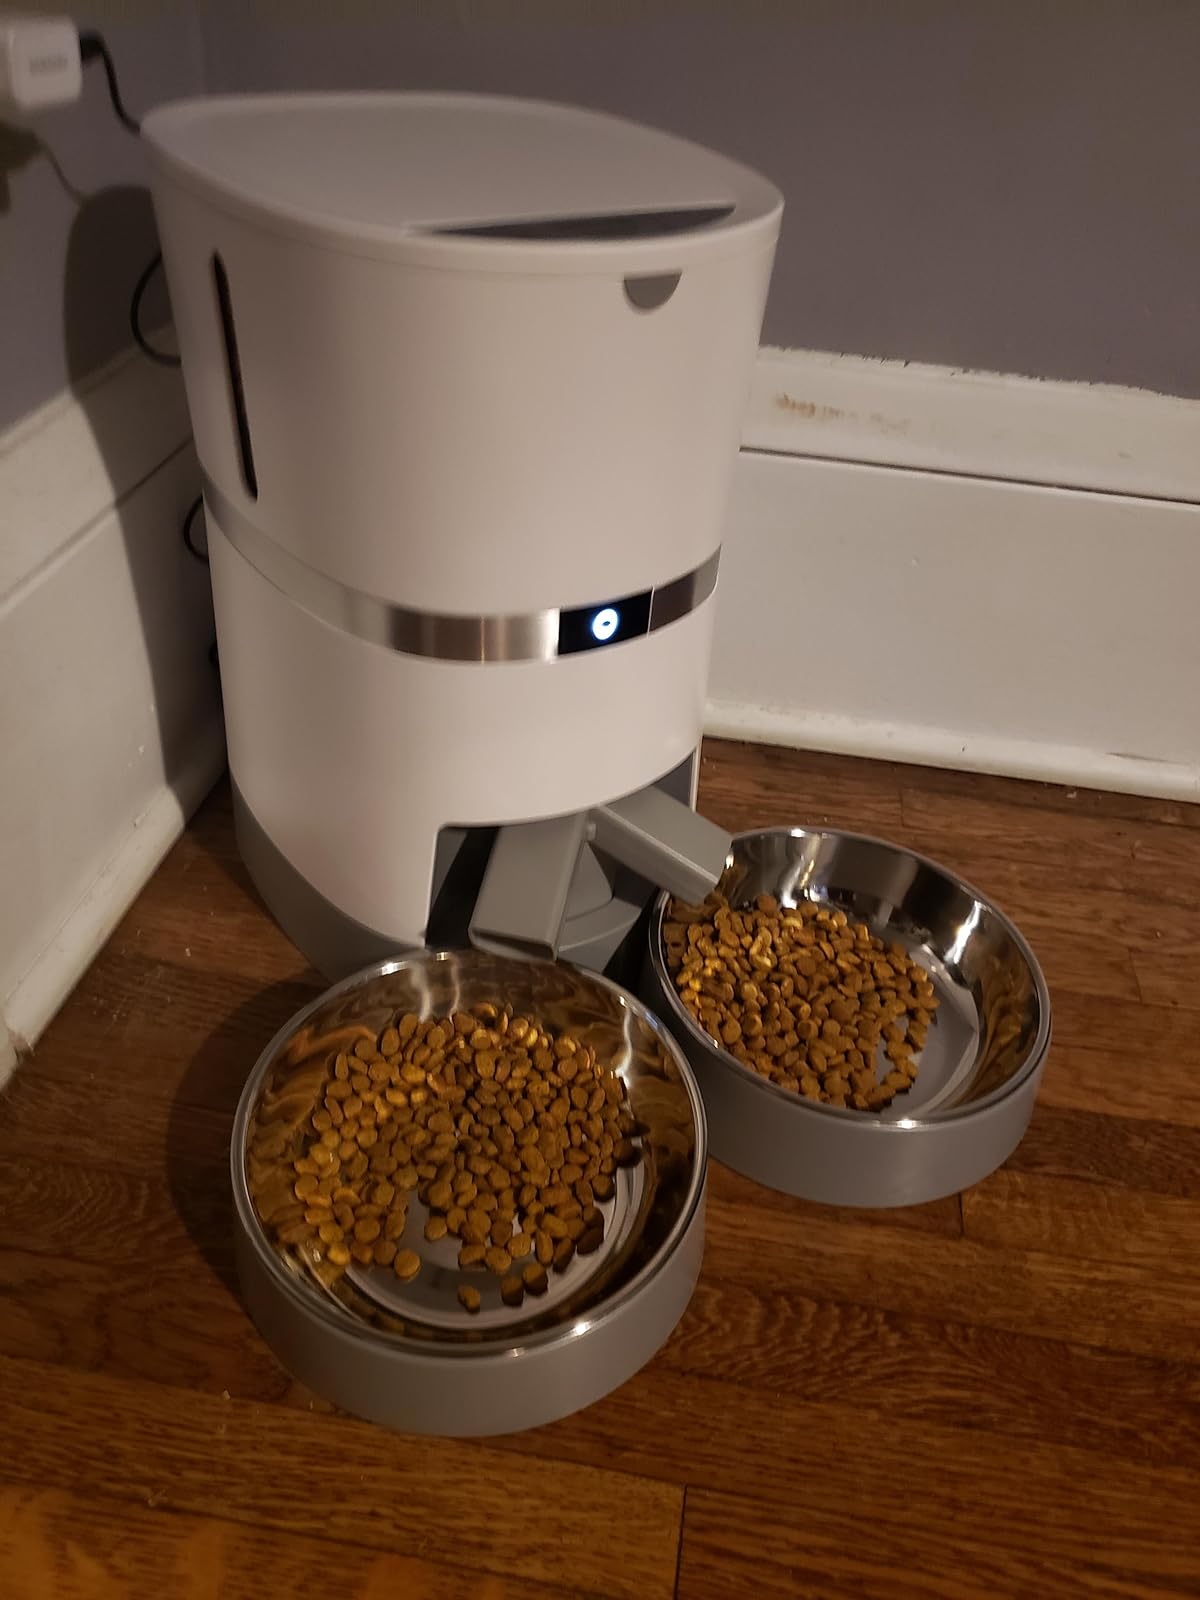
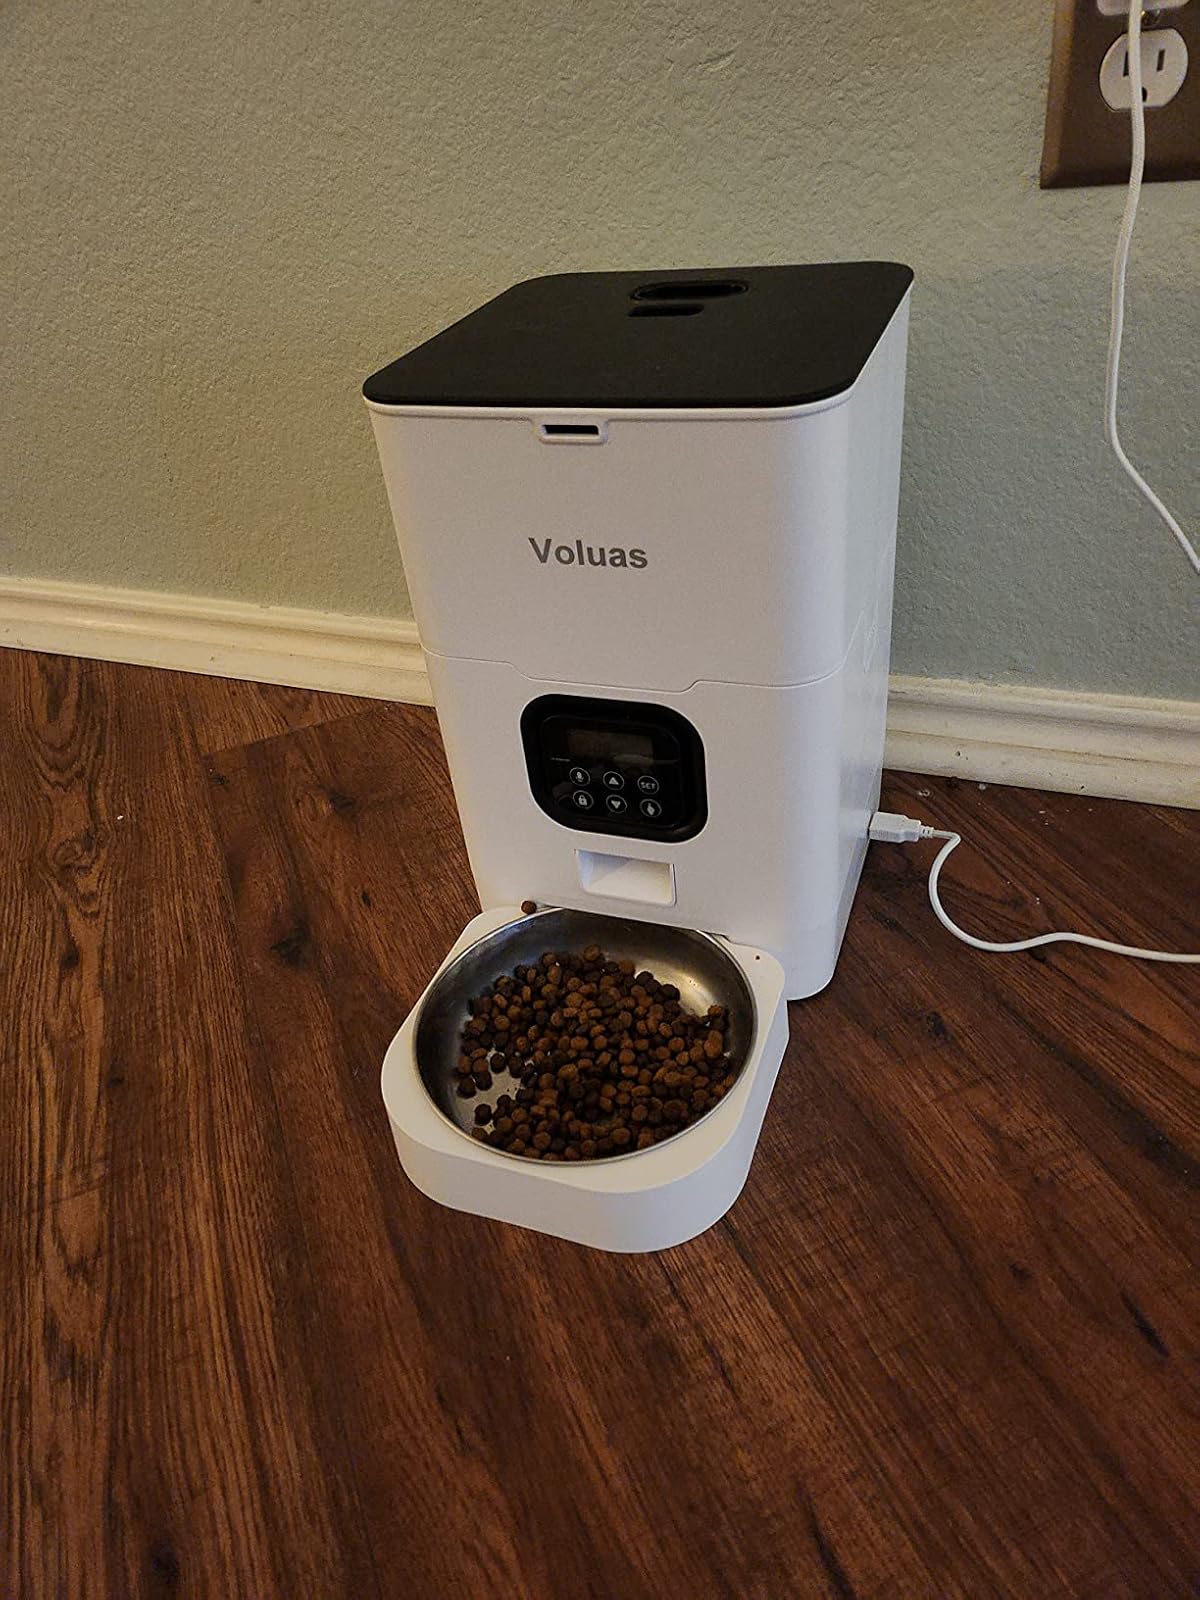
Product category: items_feeder
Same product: no